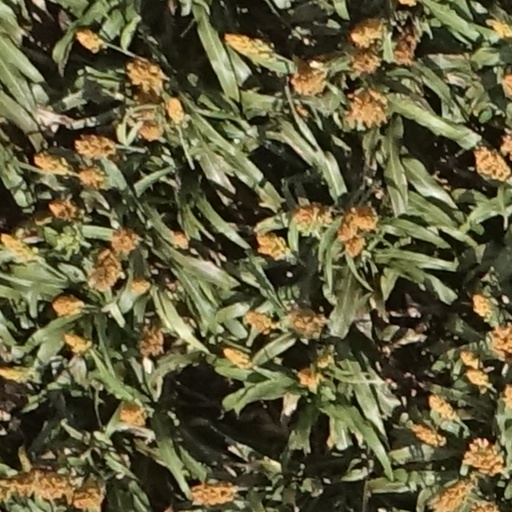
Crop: sorghum